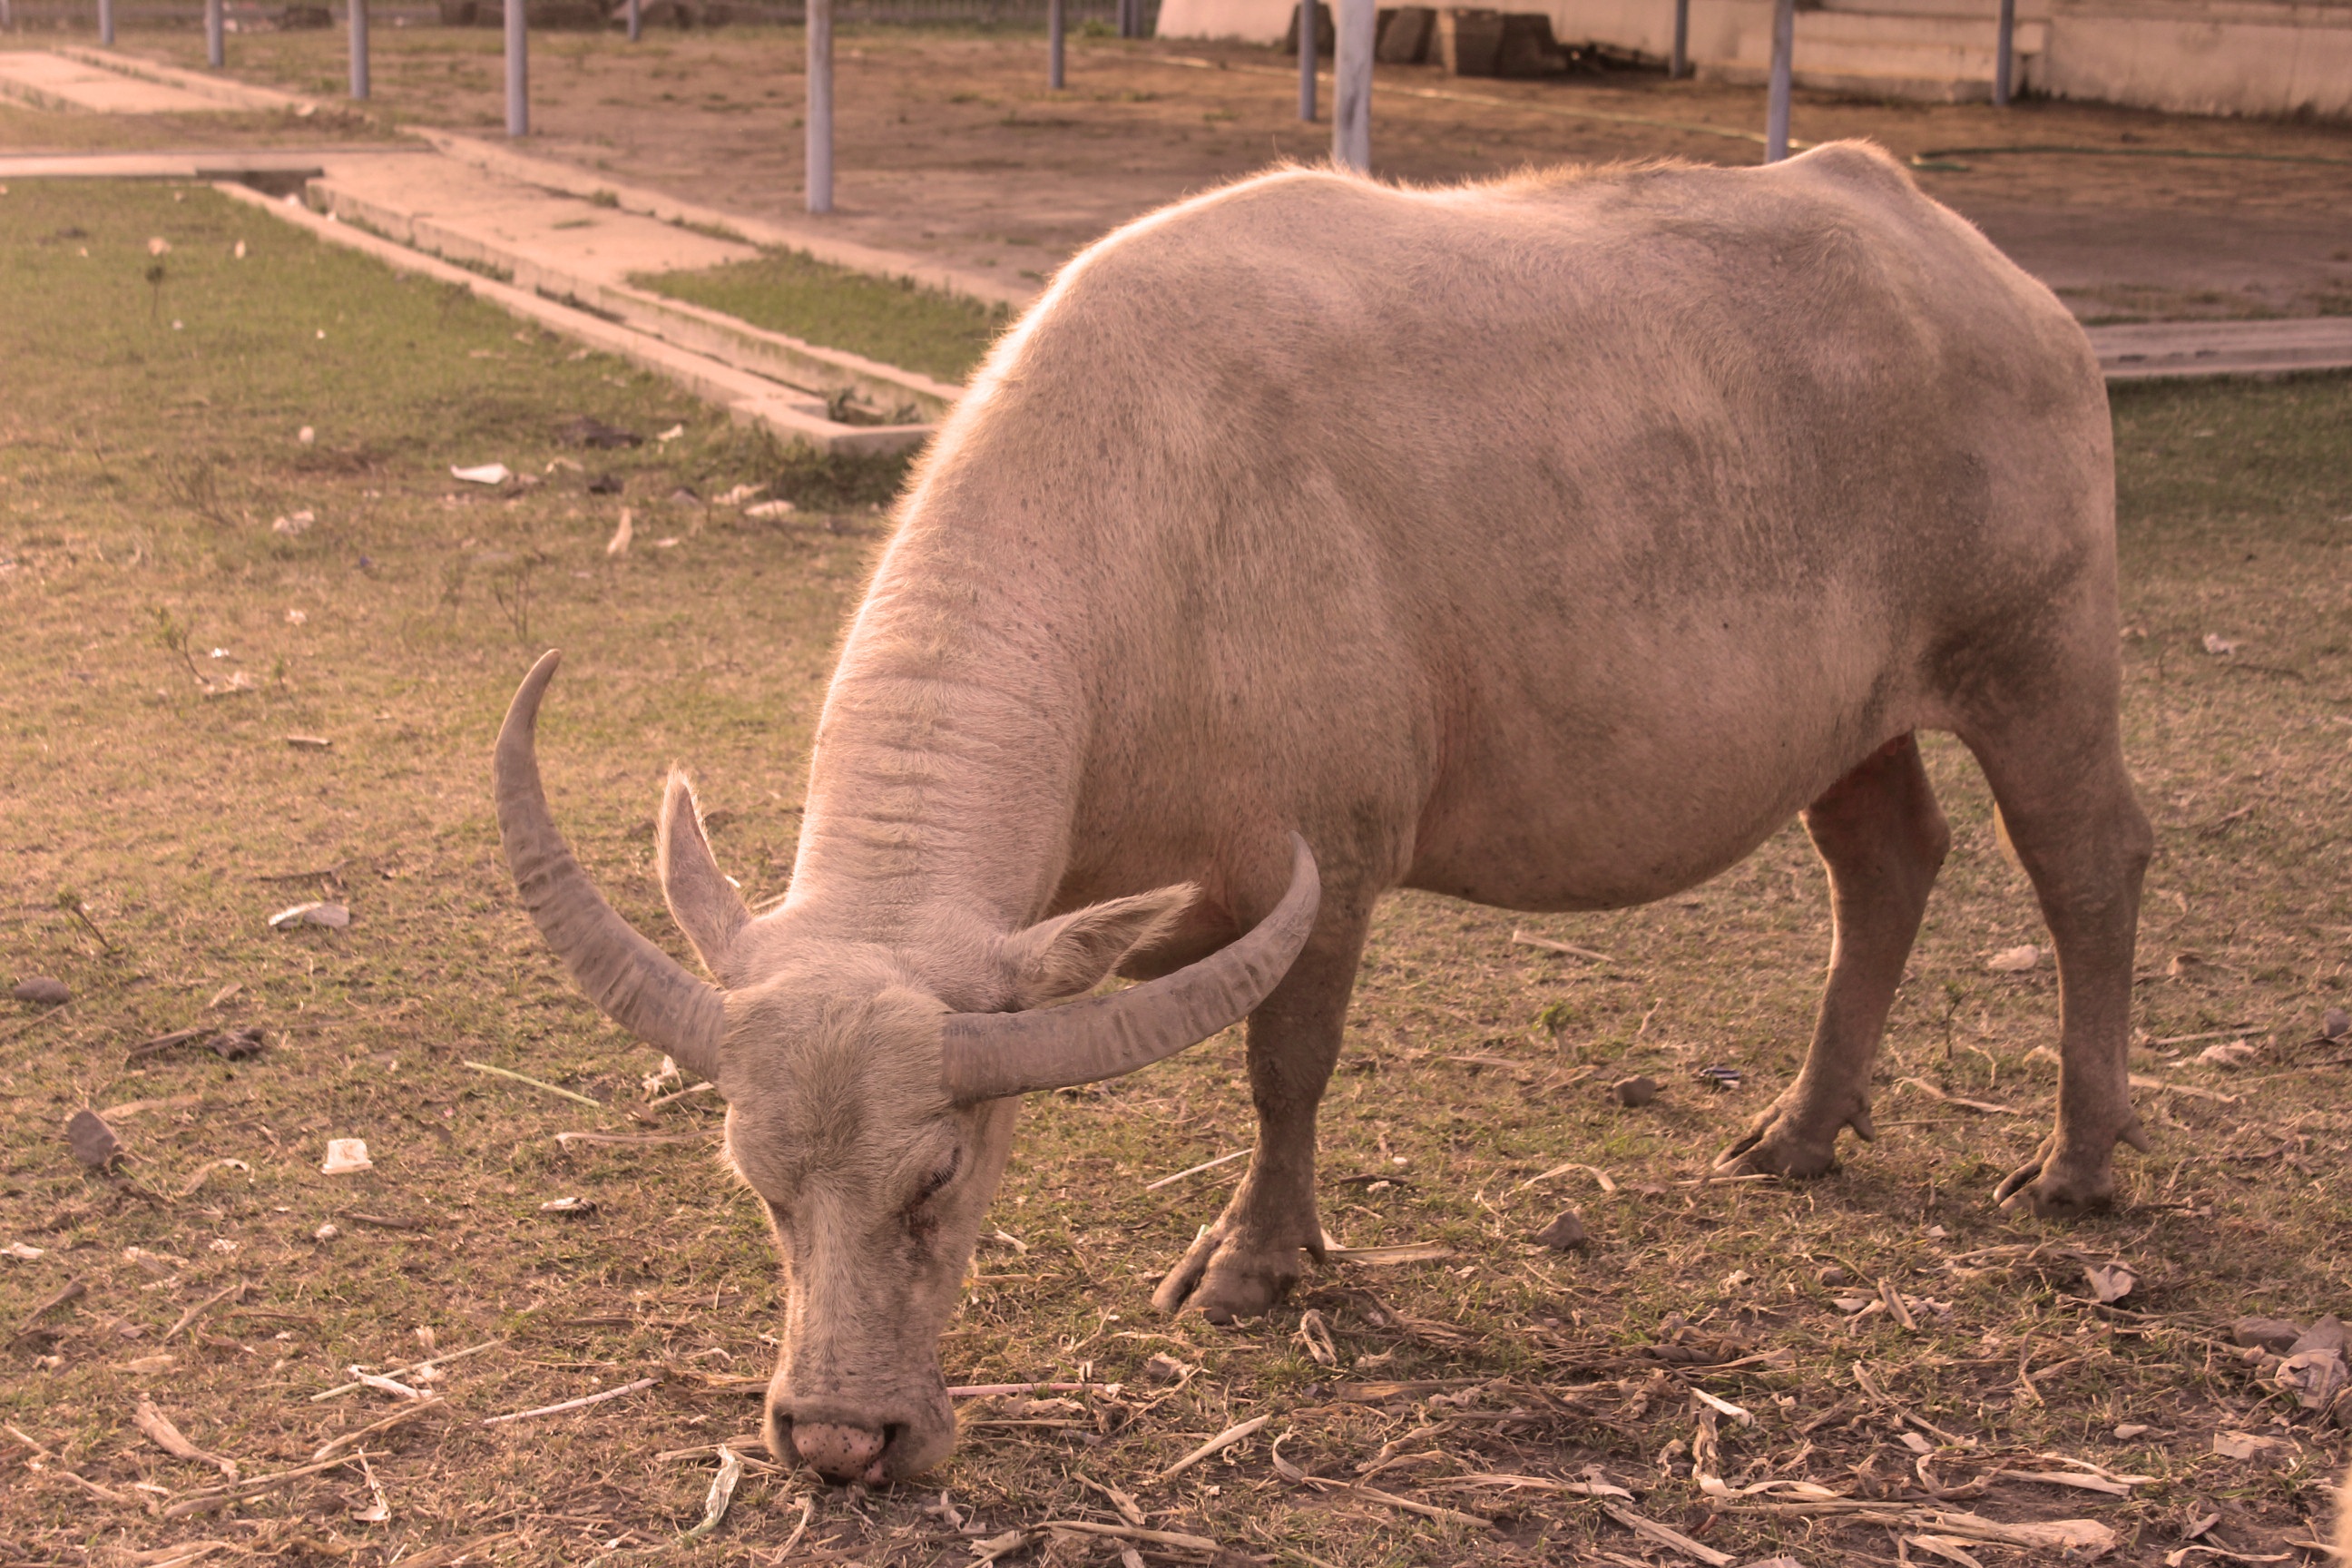
wildlife, horn, herd, grazing, mammal, fauna, vertebrate, indonesia, safari, buffalo, yogyakarta, cattle like mammal, caucasians